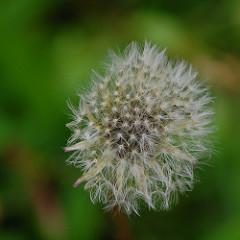
Flower: dandelion